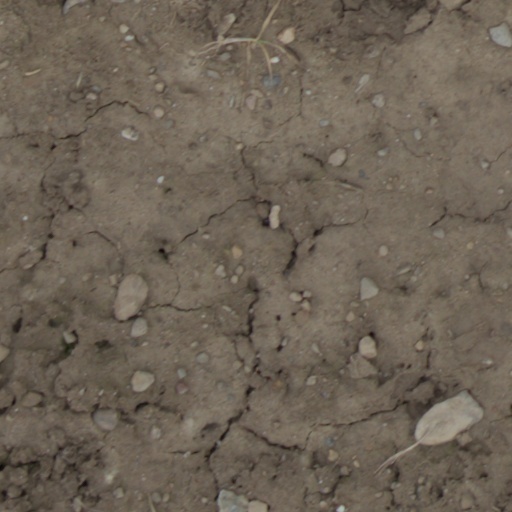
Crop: wheat